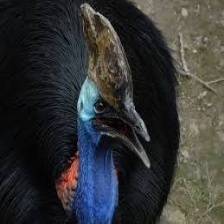
Species: CASSOWARY
Scientific name: CASUARIUS